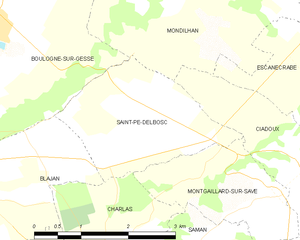
Saint-Pé-Delbosc est une commune française située dans le département de la Haute-Garonne en région Occitanie.